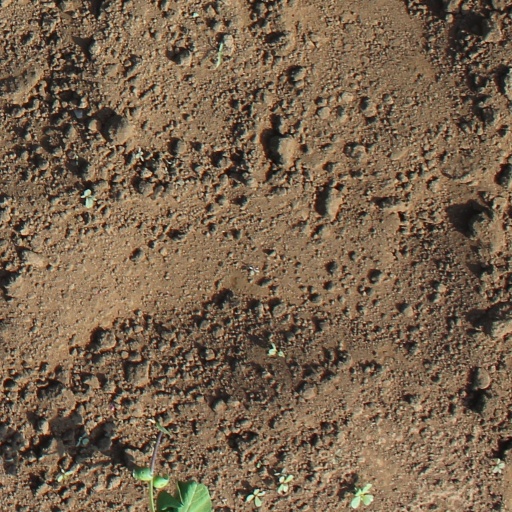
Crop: soybean